Taura syndrome

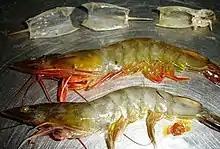
Healthy "Litopenaeus vannamei" (above); "L. vannamei" infected with Taura syndrome virus (below)

The 1992 Ecuadorian TS epidemic occurred concurrently with an outbreak of black leaf wilt disease in banana plantations.